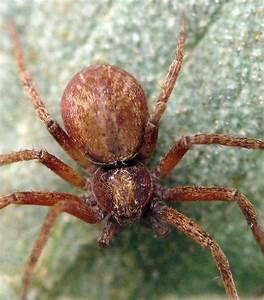
spider